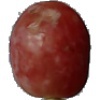
Label: Grape Pink 1